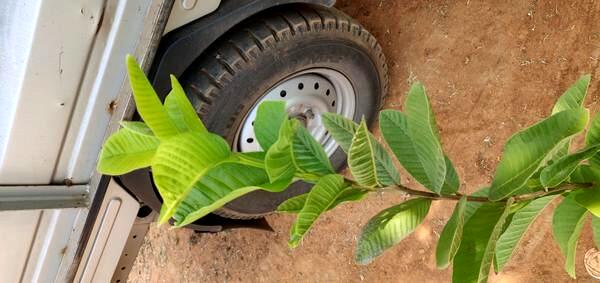
Plant: Gauva